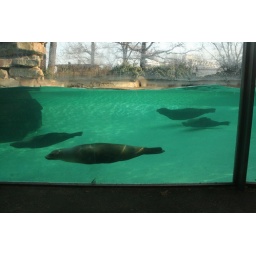
Again with the nice glass walls so you can see them in action.